Denis Alibec

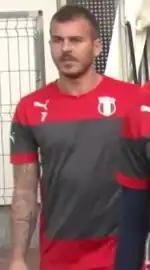
Alibec training for Astra Giurgiu in 2015.

On 30 April 2015, Alibec scored a 86th-minute volley in a 2–1 win against Petrolul Ploiești, which represented Astra's first Liga I away victory in the Former Ploiești derby. He established himself as one of the league's best players during the 2015–16 campaign, amassing 33 matches and 20 goals in all competitions as manager Marius Șumudică led Astra to its maiden championship title.